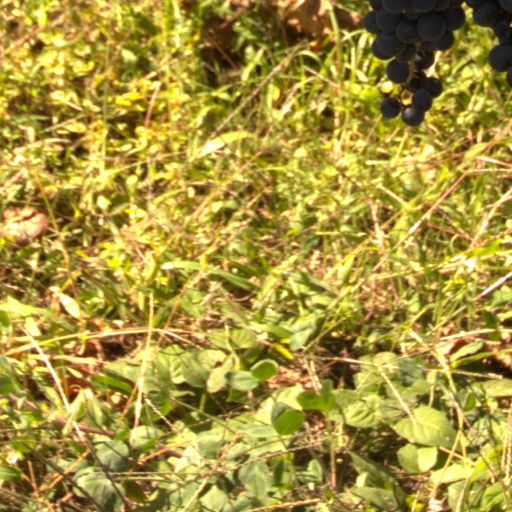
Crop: grape